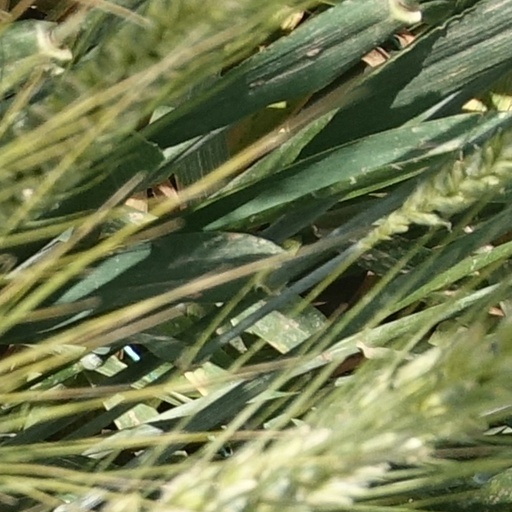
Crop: wheat